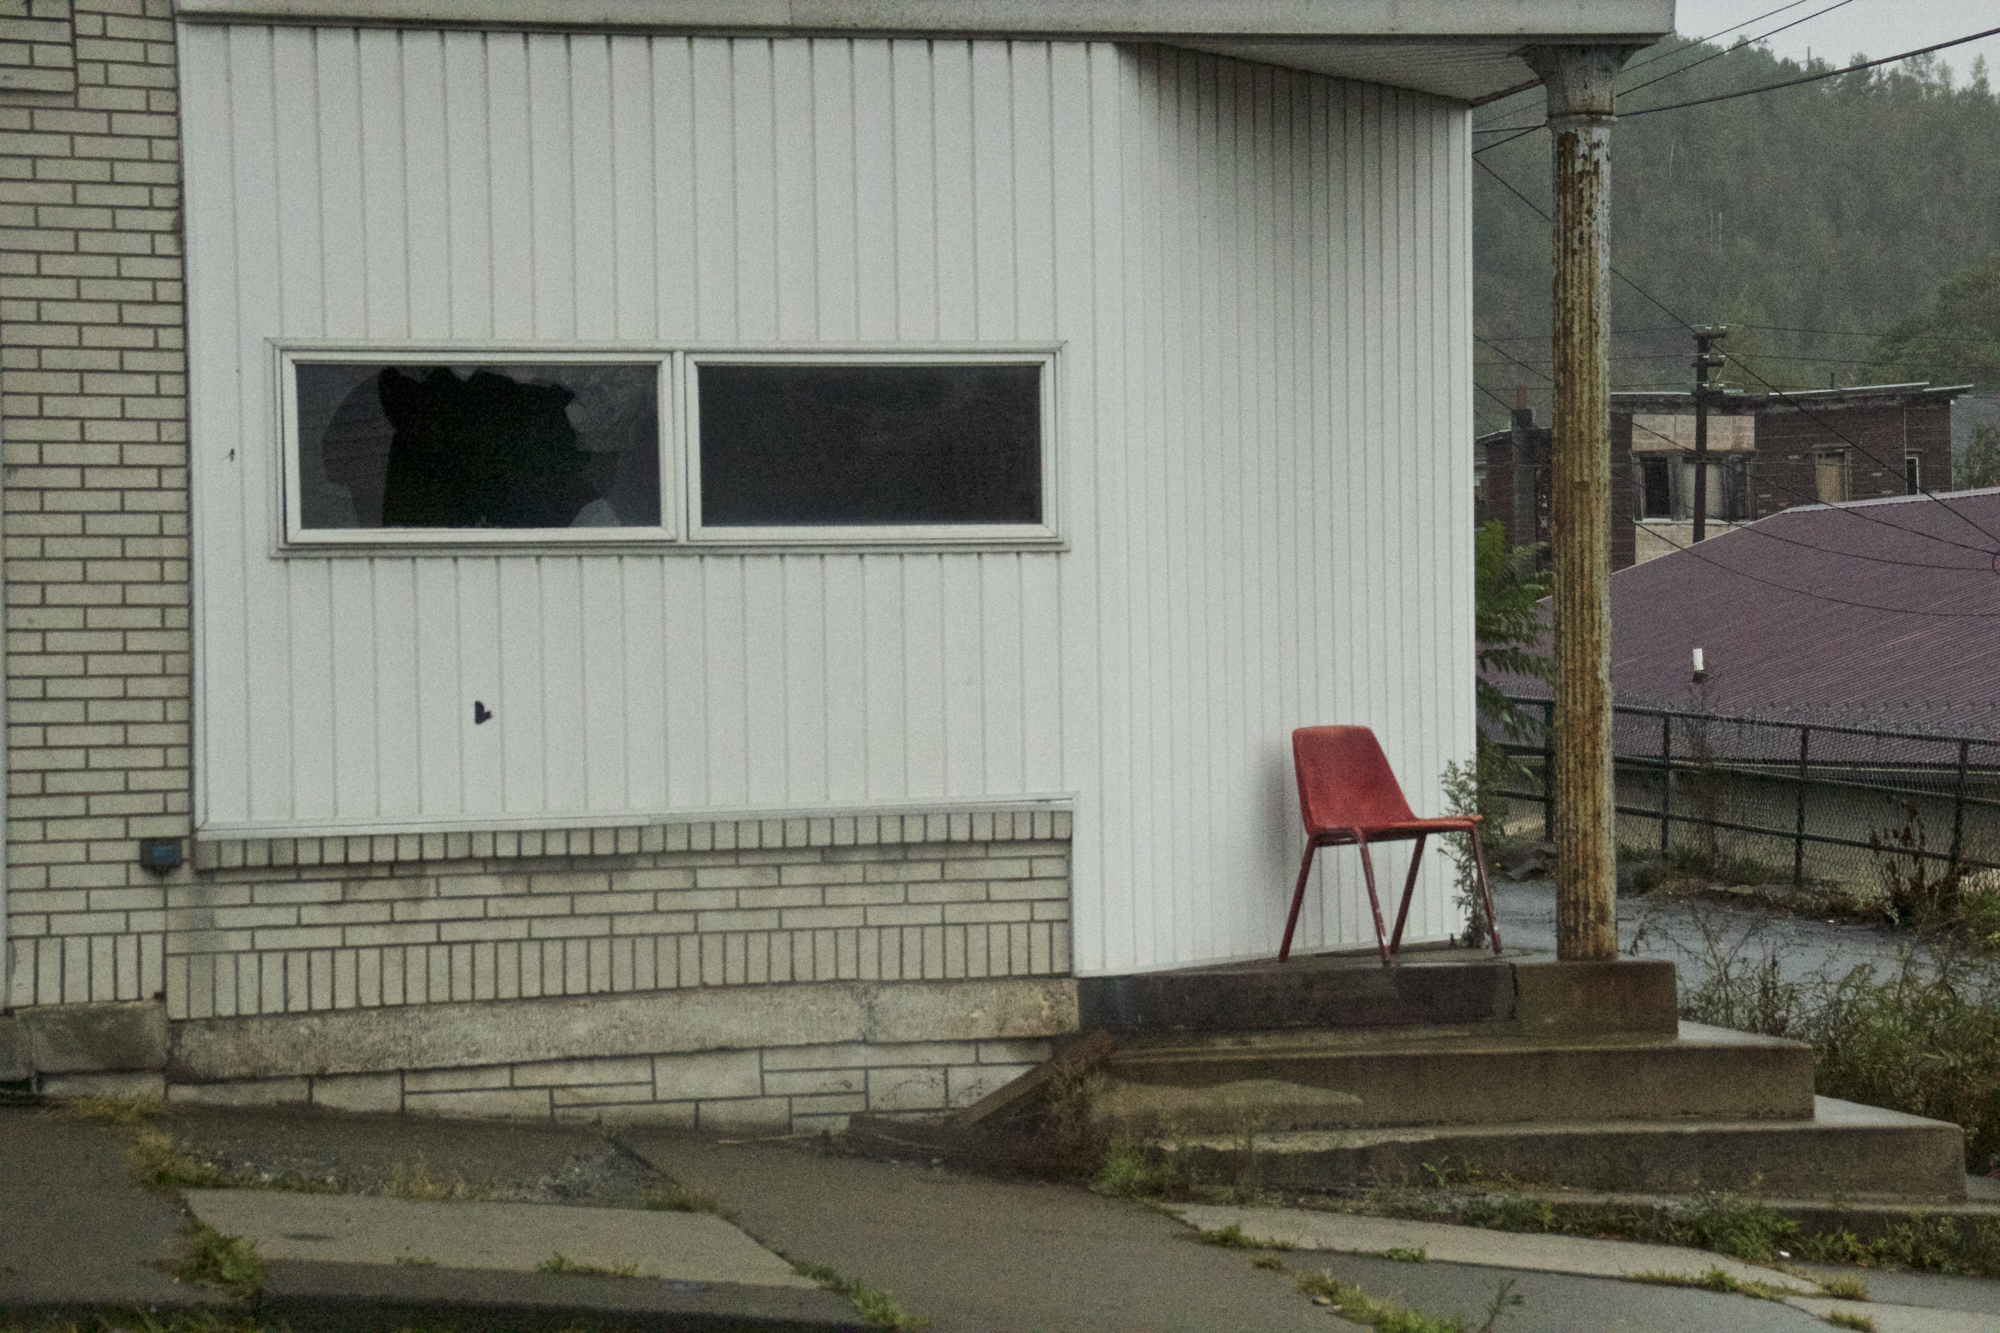
chair, home, shed, red, facade, property, interior design, siding, real estate, window covering, outdoor structure